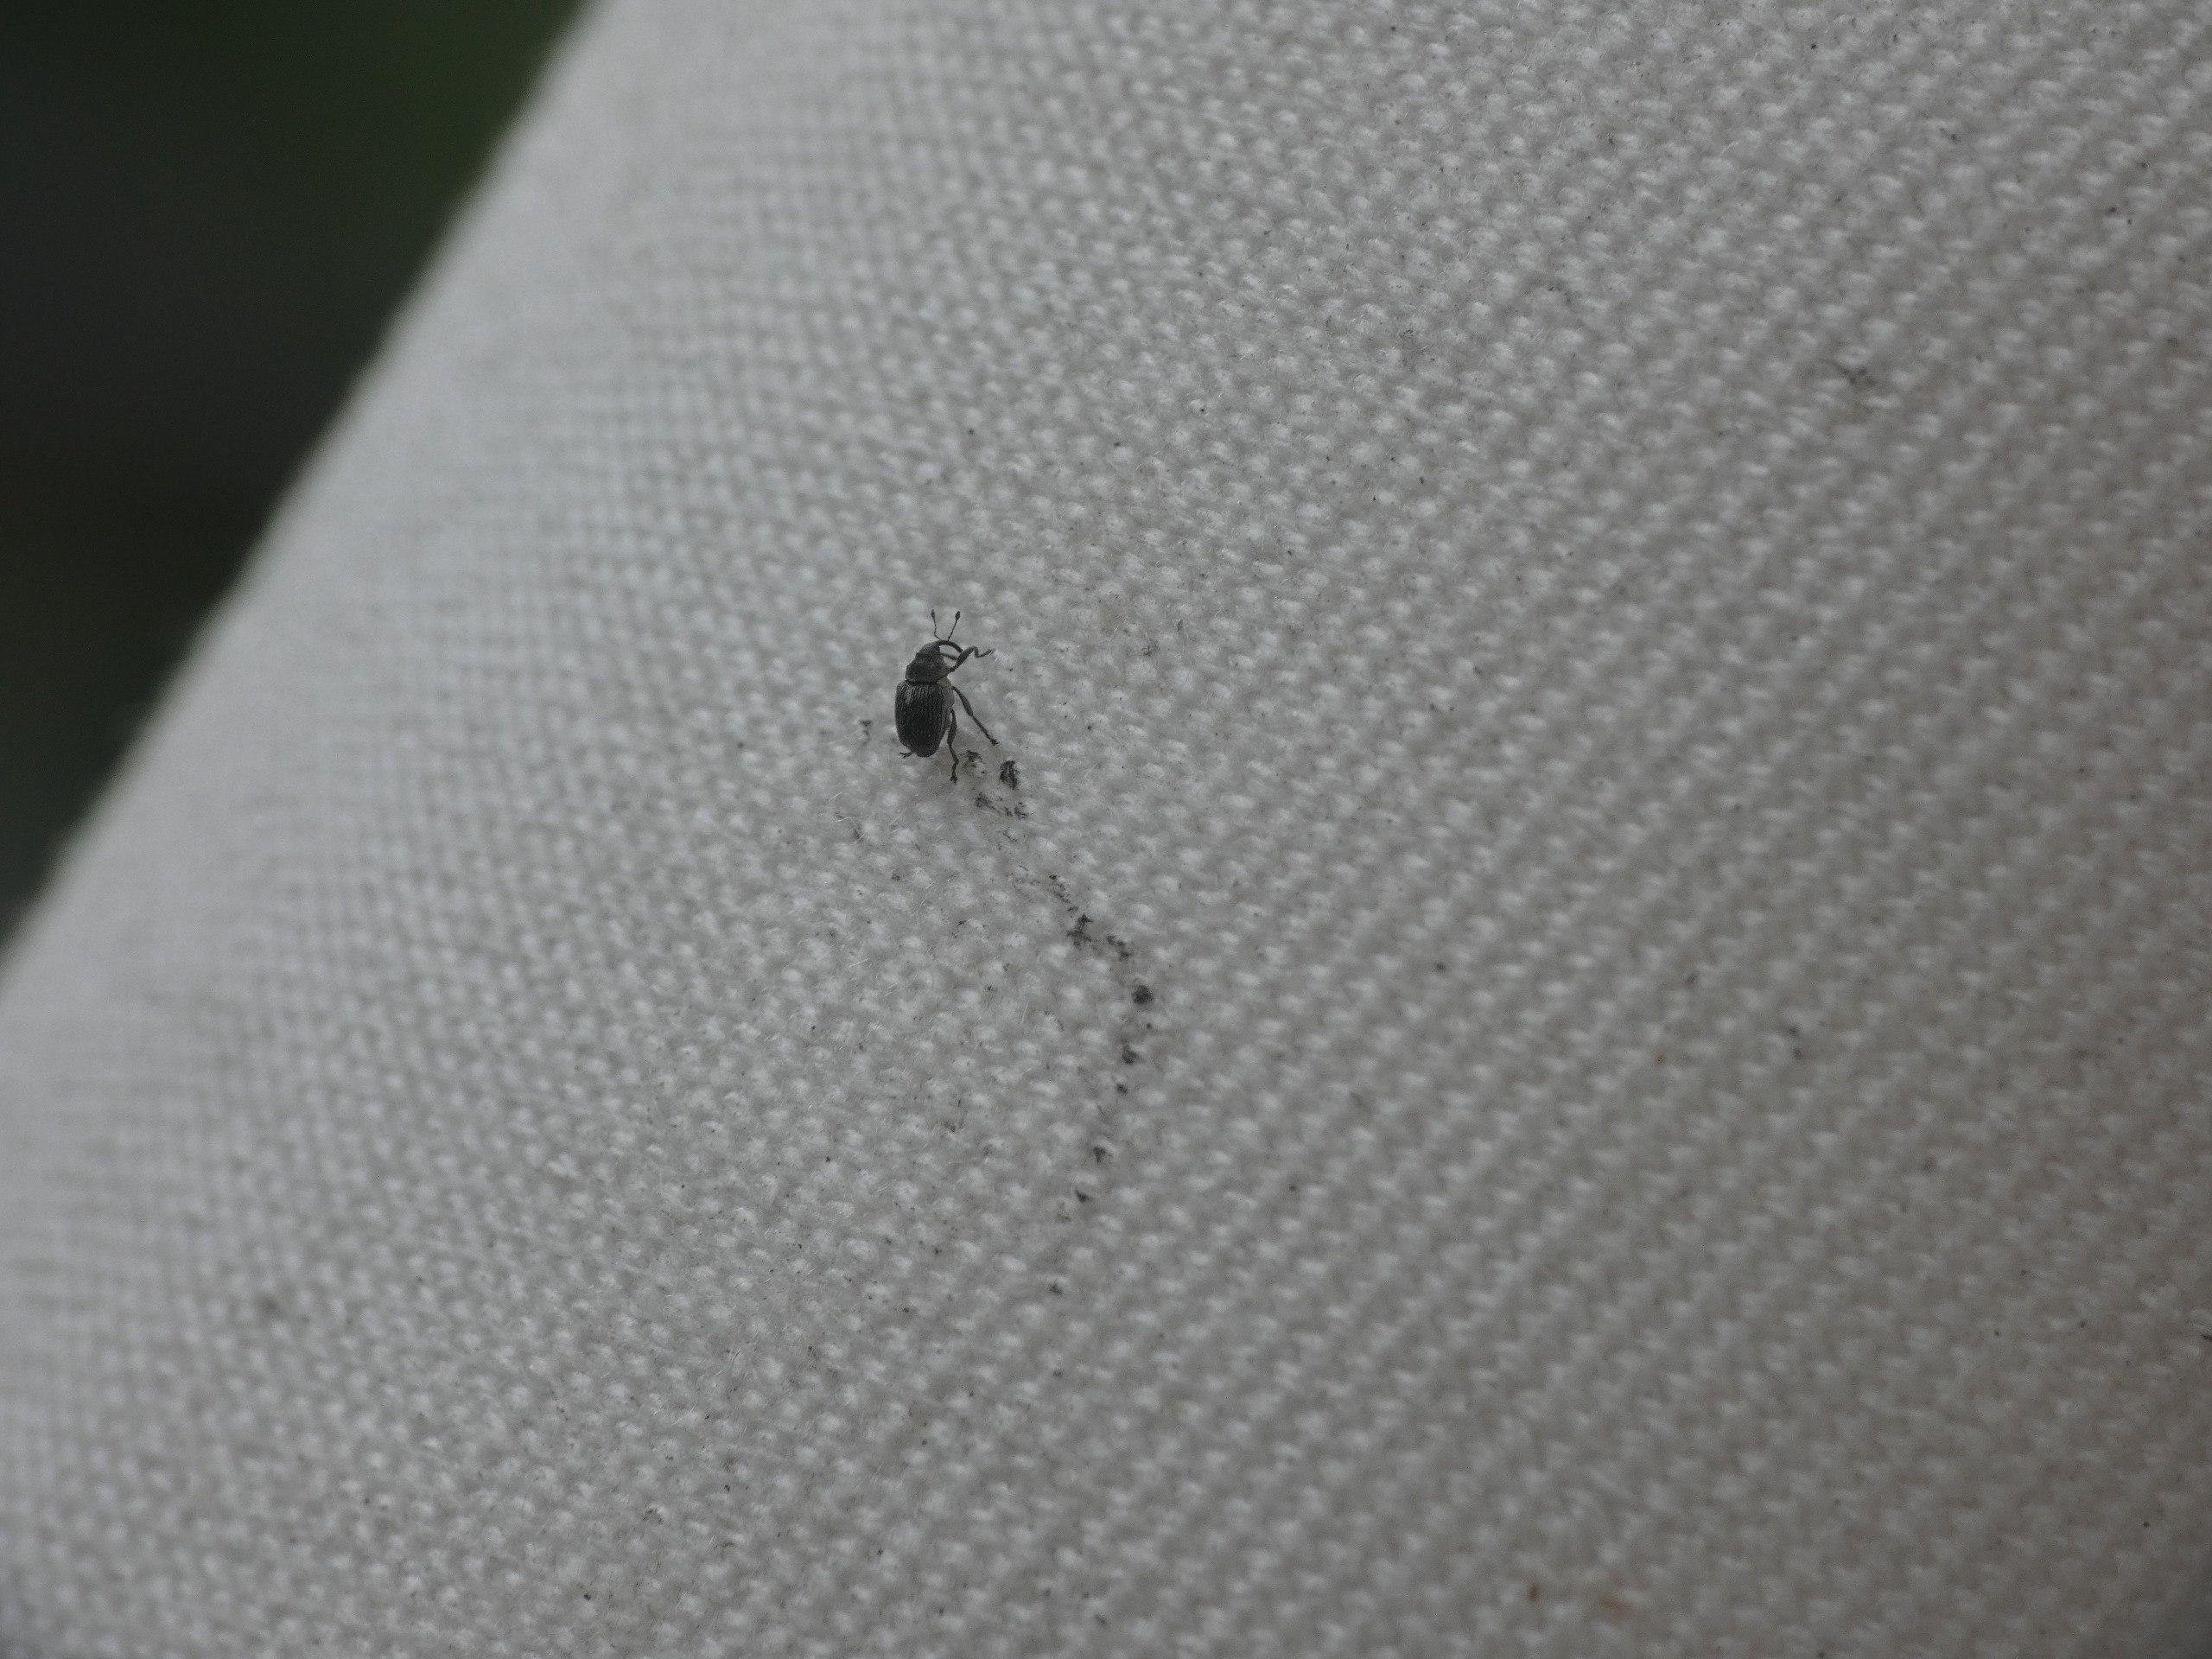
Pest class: Cabbage_seedpod_weevil